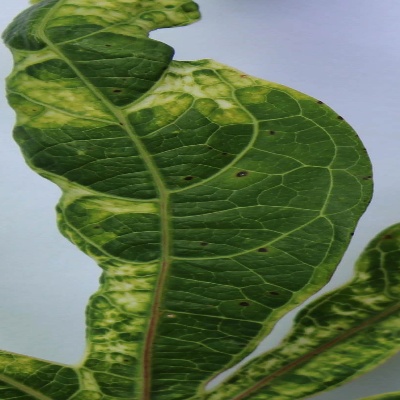
Crop: Cassava
Condition: mosaic